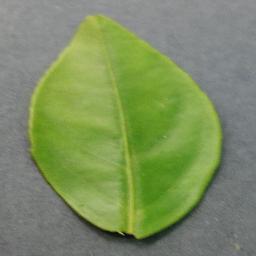
Label: Orange___Haunglongbing_(Citrus_greening)